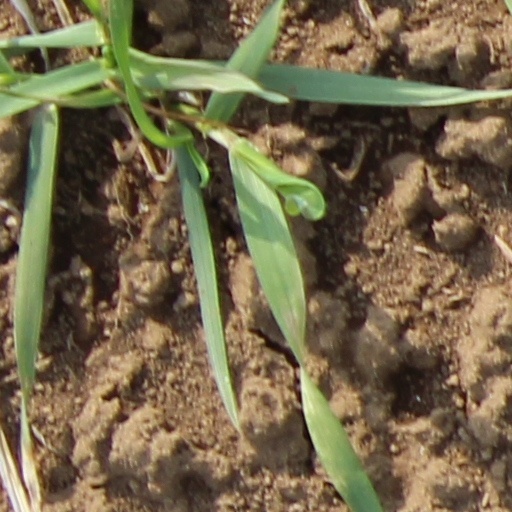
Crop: wheat